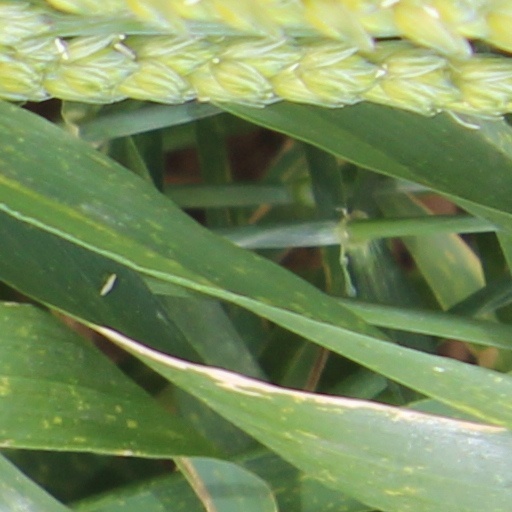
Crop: wheat